Battle of Okinawa

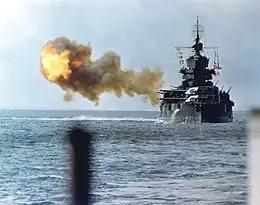
The battleship shelling Okinawa on 1 April 1945

The land battle took place over about 81 days beginning on 1 April 1945. The first Americans ashore were soldiers of the 77th Infantry Division who landed in the Kerama Islands, west of Okinawa on 26 March. Subsidiary landings followed, and the Kerama group was secured over the next five days. In these preliminary operations, the 77th Infantry Division suffered 27 dead and 81 wounded, while the Japanese dead and captured numbered over 650. On March 28, 1945, 394 civilians on Tokashiki island were forced by Japanese soldiers to kill themselves after the landing of US troops. The operation provided a protected anchorage for the fleet and eliminated the threat from suicide boats.